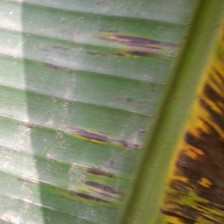
Label: sigatoka